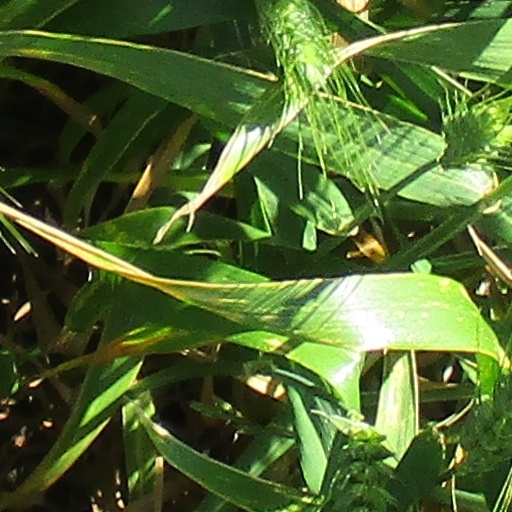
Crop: wheat